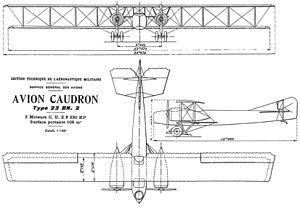
Le Caudron C.23 était un bombardier de nuit français bimoteur à longue portée, piloté dans la dernière année de la Première Guerre mondiale.